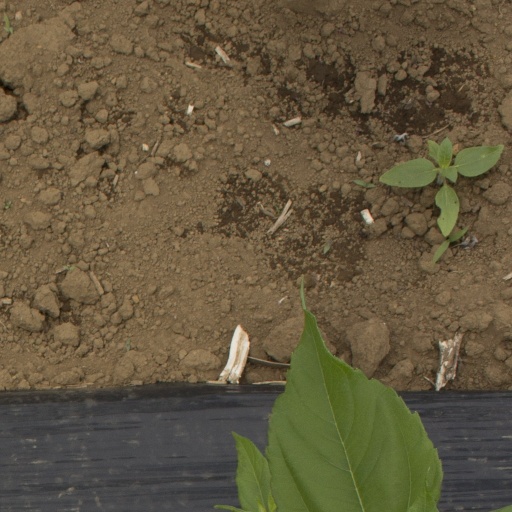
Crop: Jerusalem artichoke